Bhaskar Save

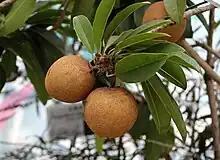
Chikoo or Sapodilla, a long-life evergreen fruit-bearing tree

Save's idea for platforms resulted from a need to grow trees on low-lying paddy fields. To elevate the land, he constructed raised earthen mounds or berms and was then able to plant his saplings. Initially, he simply broaden the berms between his rice plots, depending solely on the monsoon rains for moisture. Later, he was granted permission by the village panchayat to excavate at his own expense a village pond on some uncultivated common land near his farm. The soil that was dug out – as the pond was gradually enlarged and deepened each year – further served to elevate and expand his "platforms" for the trees.